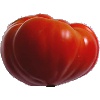
Label: Tomato 3